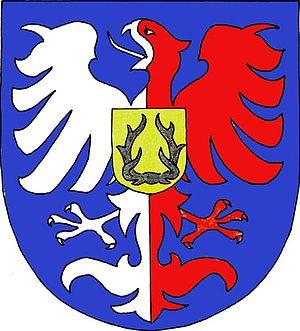
Vrchotovy Janovice est un bourg du district de Benešov, dans la région de Bohême-Centrale, en République tchèque. Sa population s'élevait à 1 024 habitants en 2020.